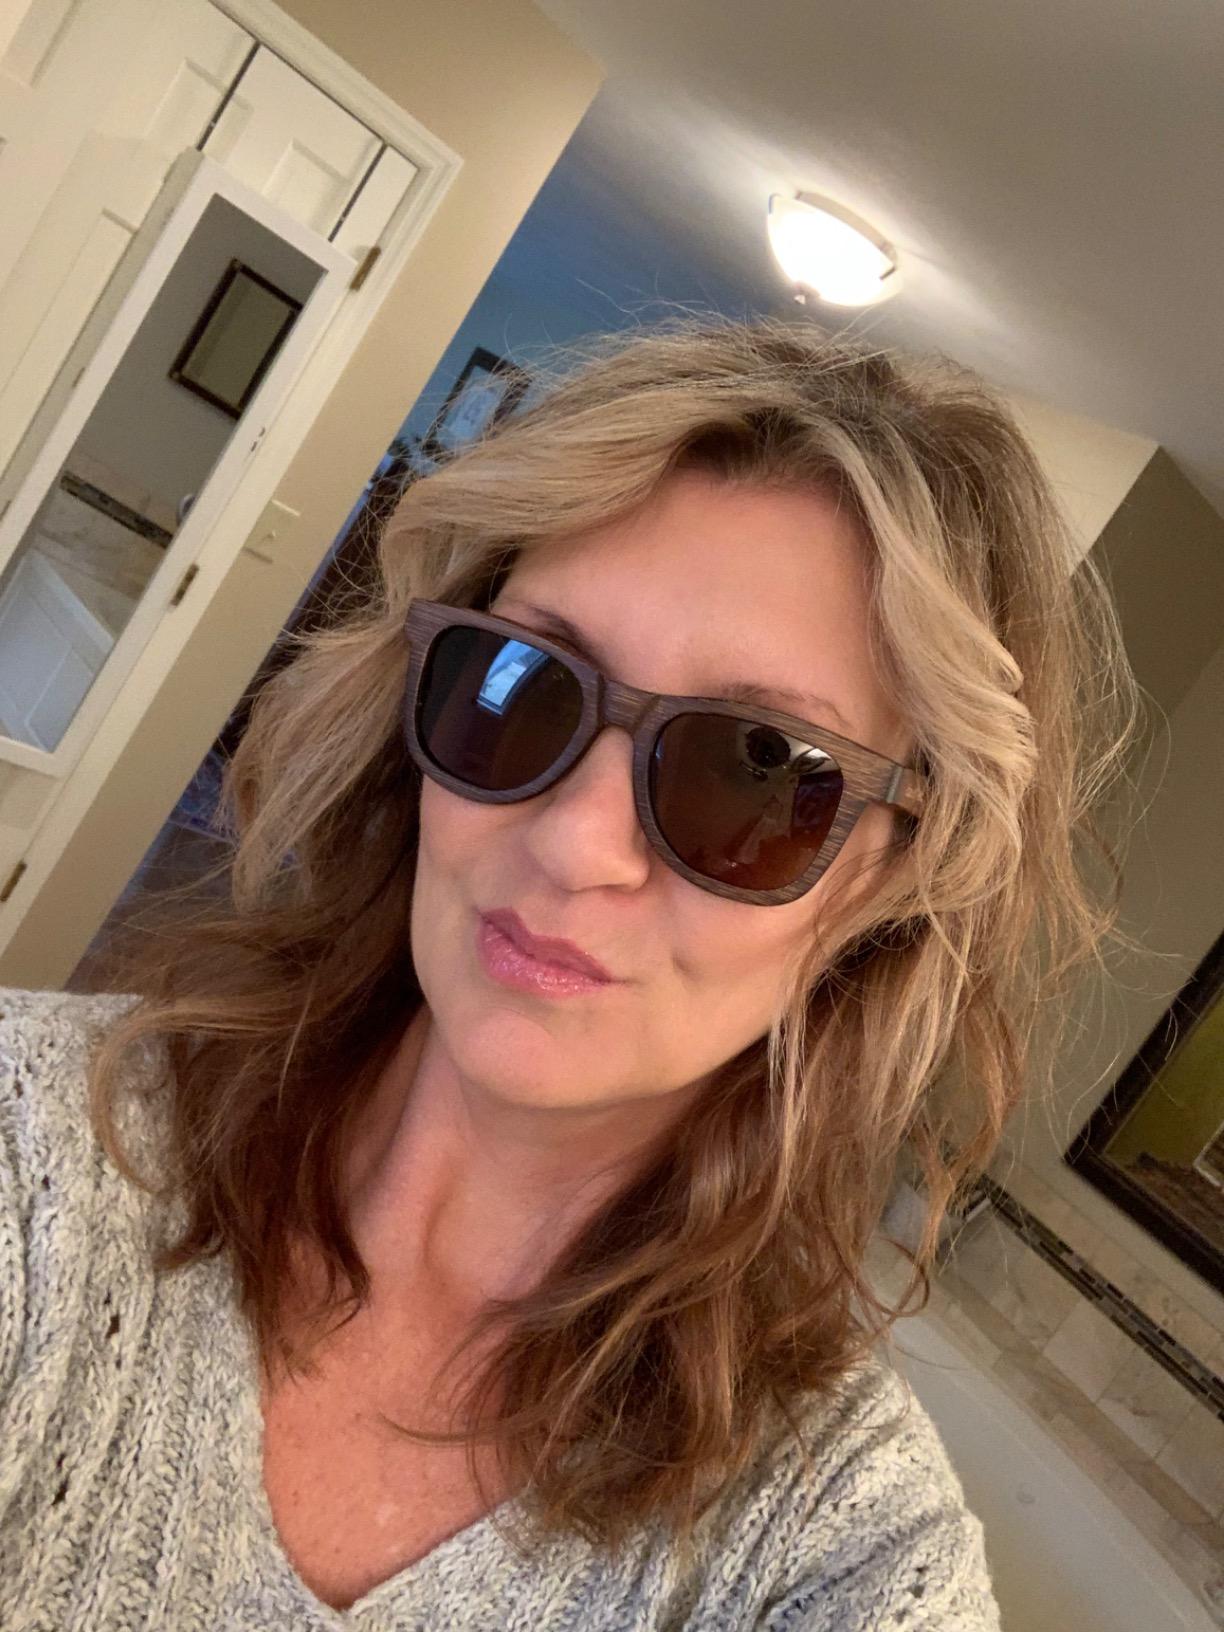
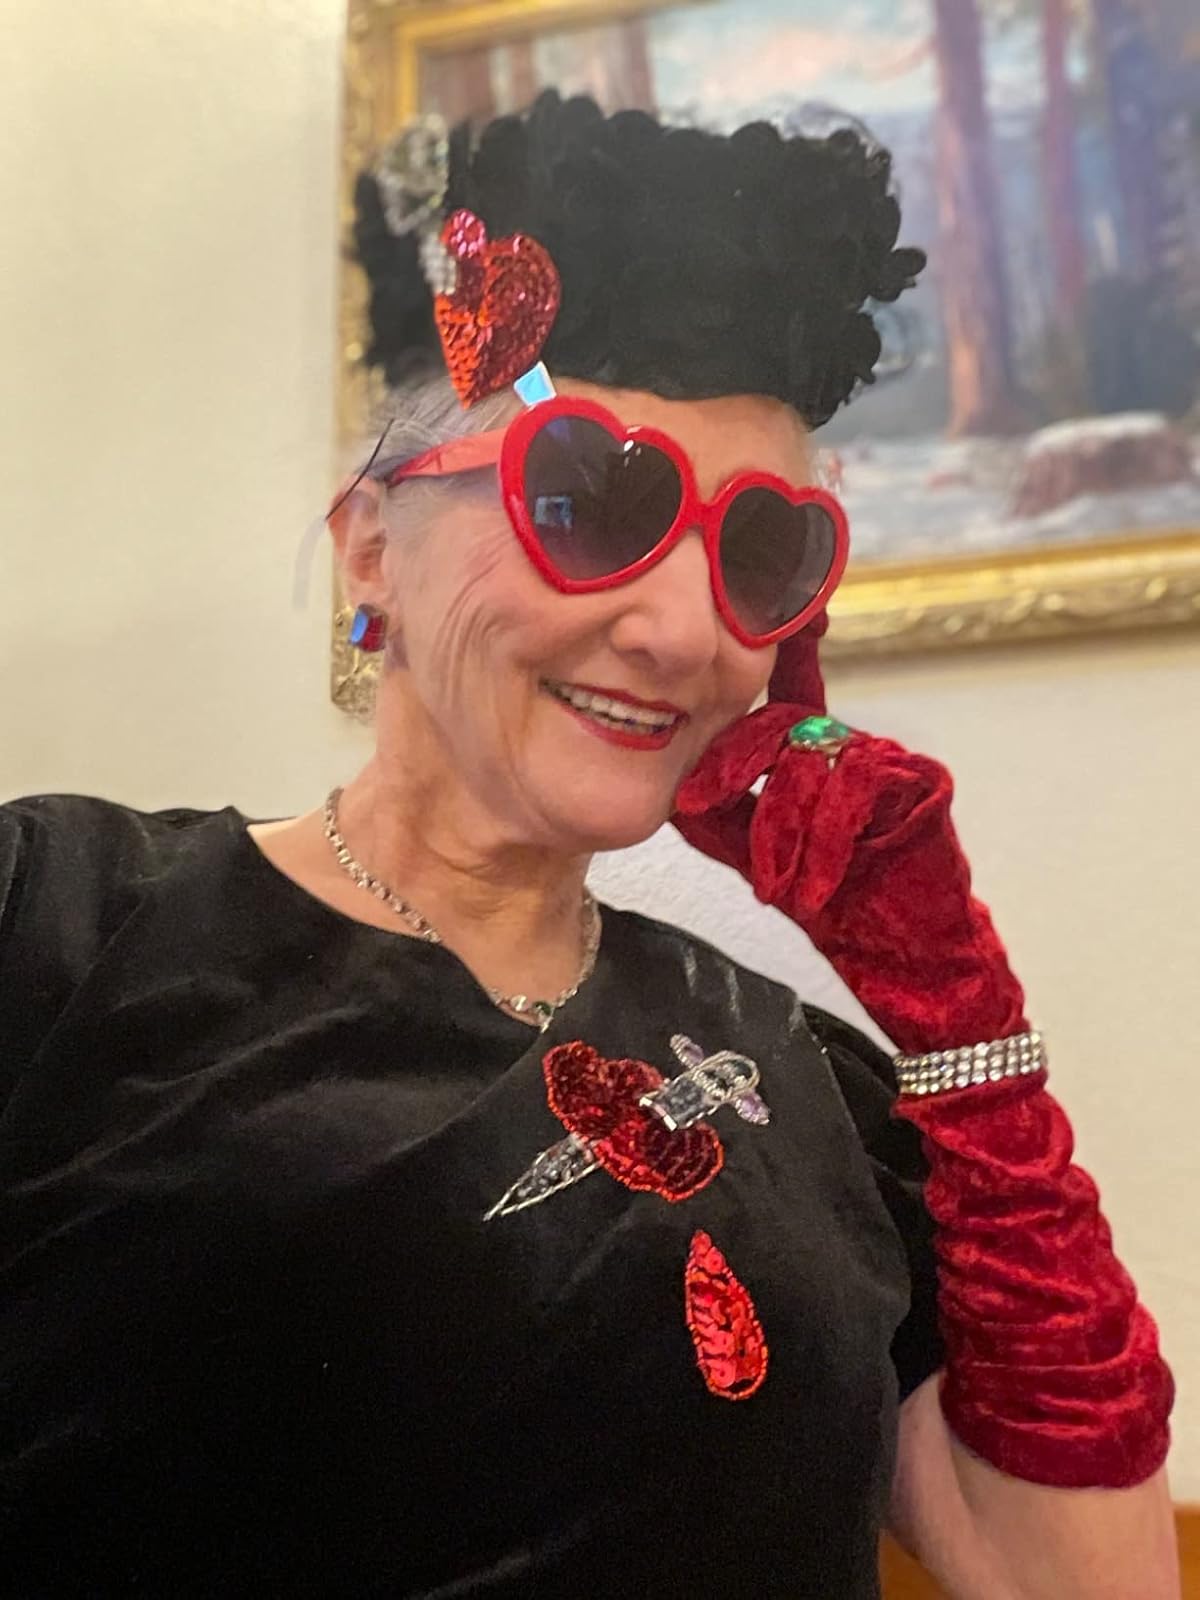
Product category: accessories_sunglasses
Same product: no